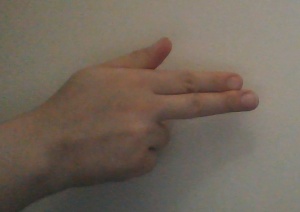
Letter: ghain